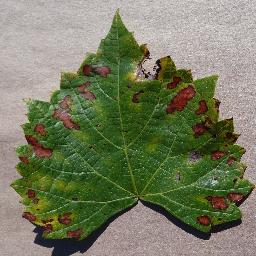
Label: Grape___Esca_(Black_Measles)